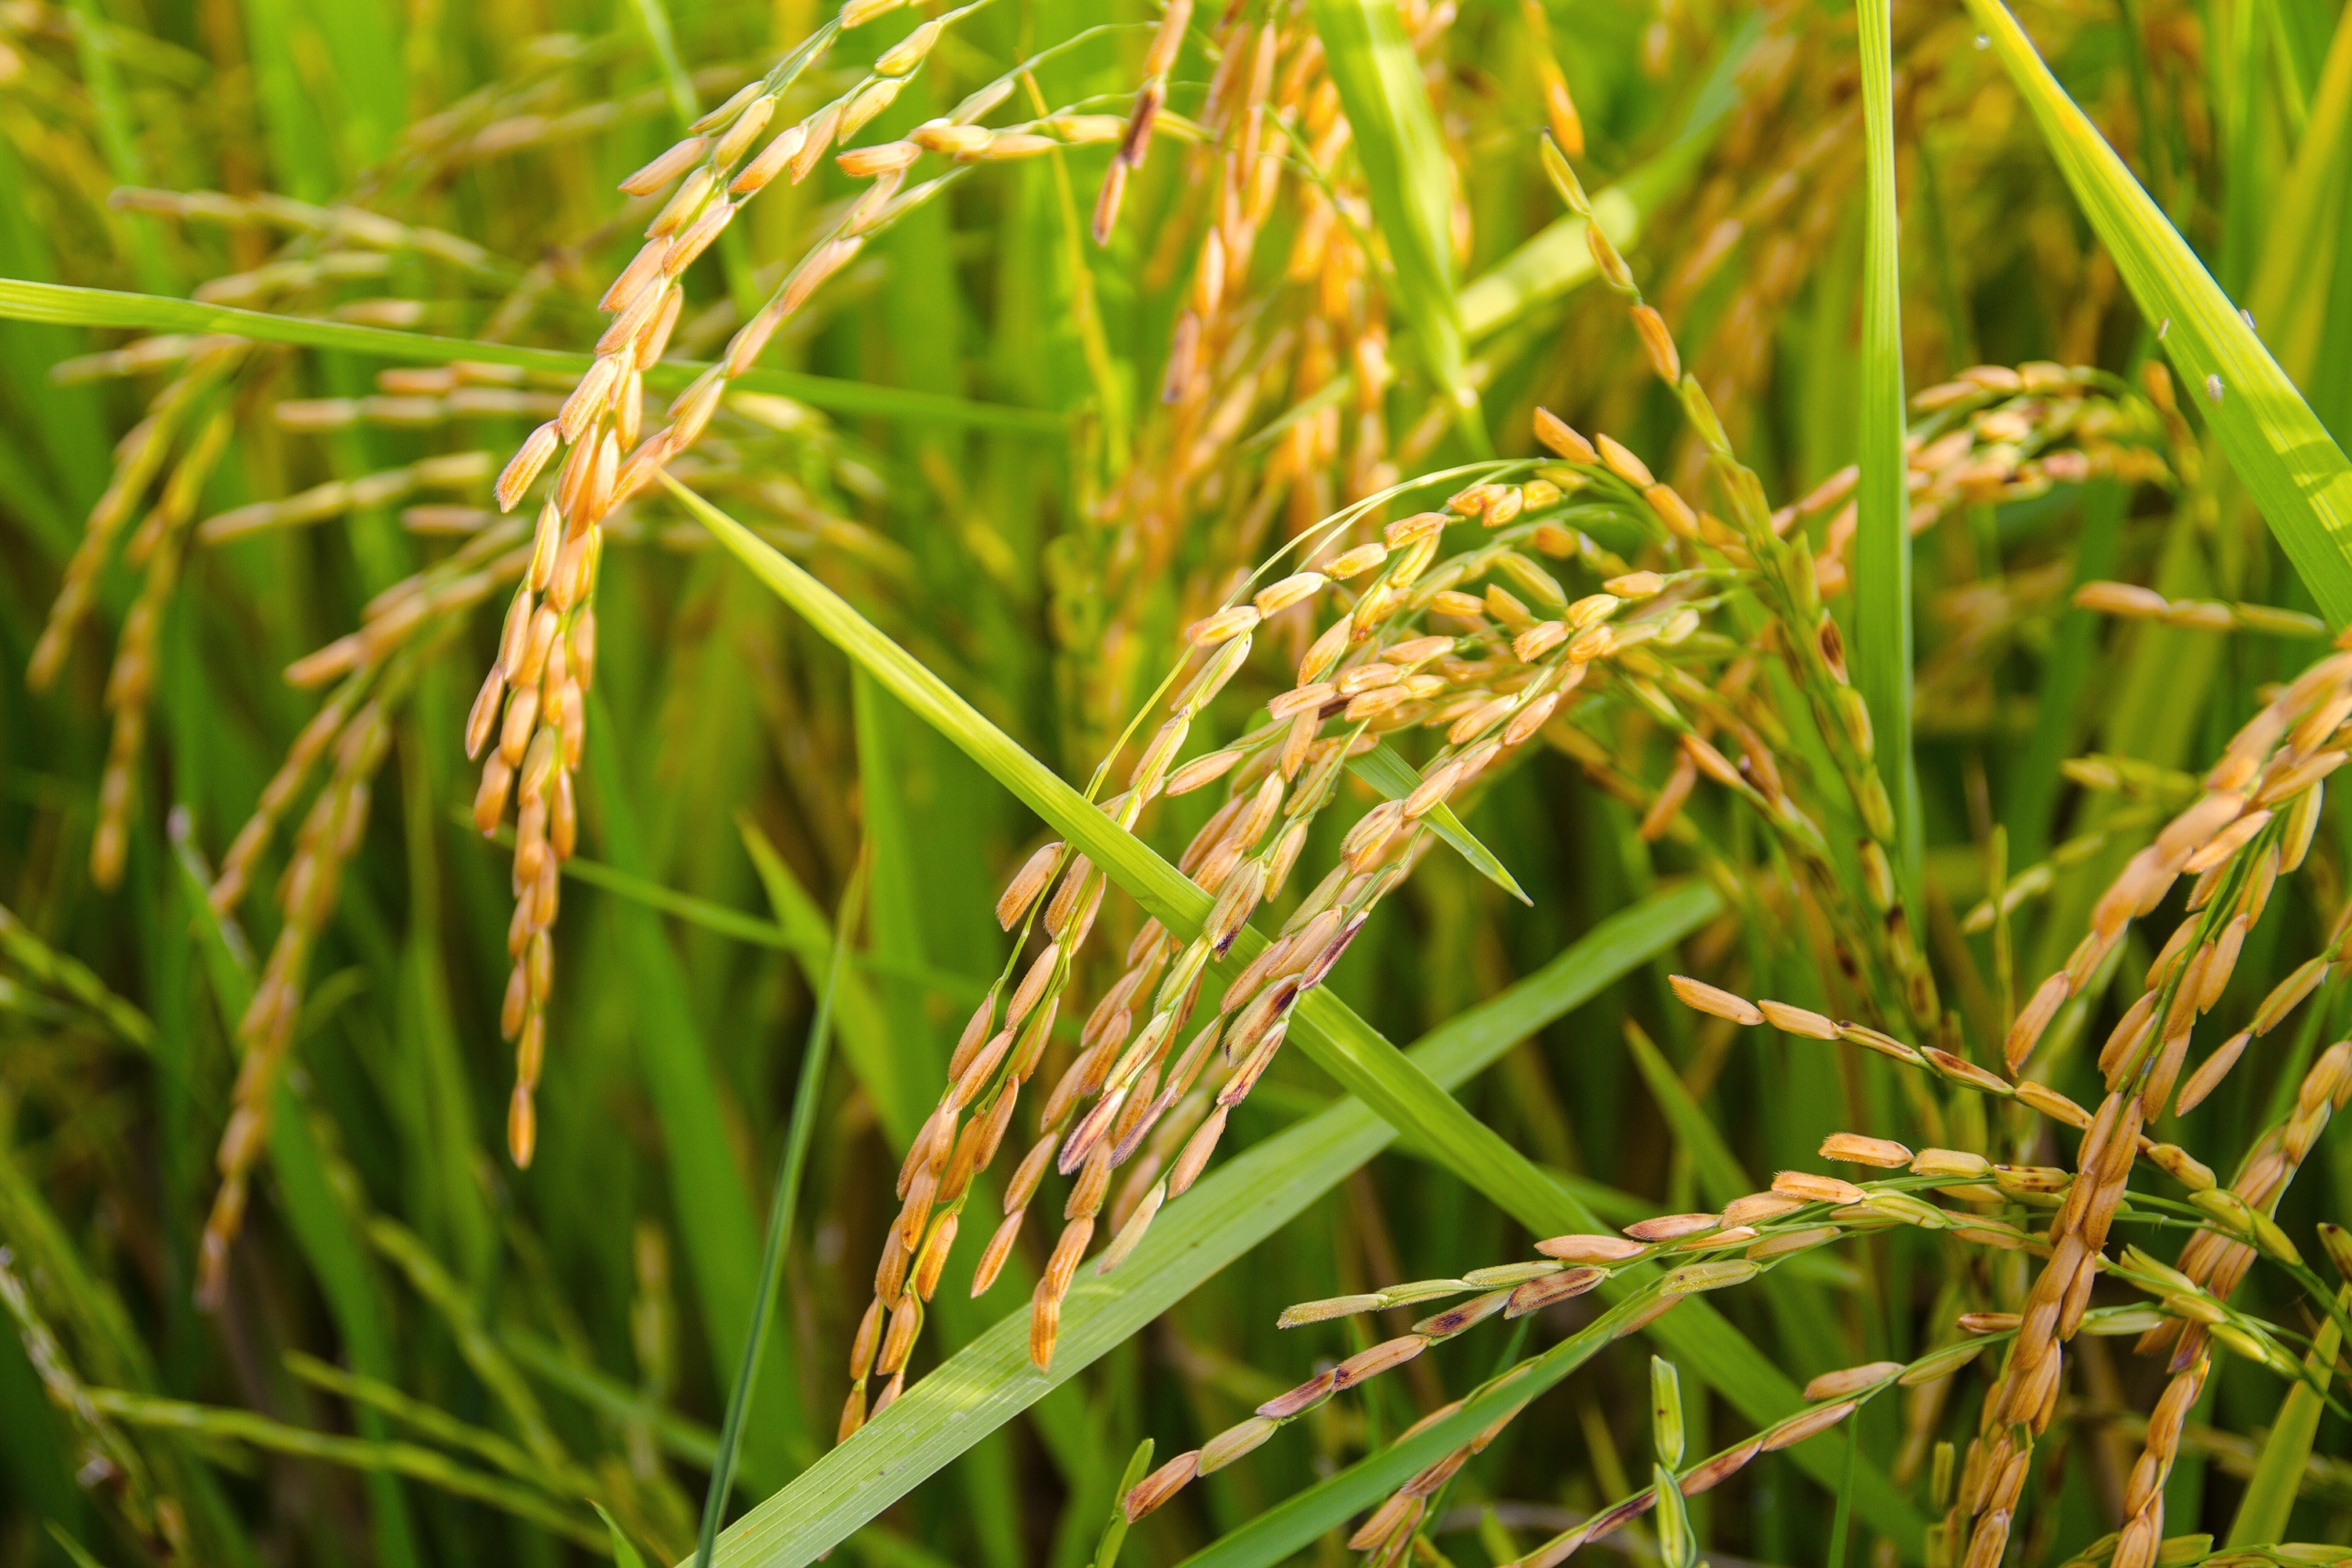
grass, plant, field, lawn, prairie, flower, food, crop, agriculture, rice, gold, paddy field, flowering plant, sheaves of rice, hordeum, sweet grass, grass family, plant stem, land plant, hierochloe, phragmites